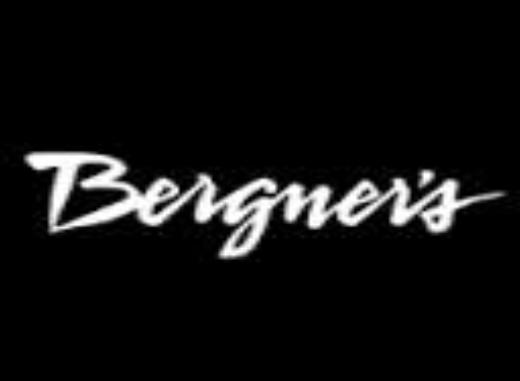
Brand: Bergner's
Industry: Others